Public housing estates in Sha Tin

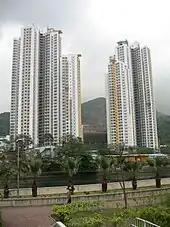
Shek Mun Estate

Shek Mun Estate is a public housing estate built on reclaimed land in Shek Mun, Sha Tin, near the MTR Shek Mun station. It consists of six residential buildings completed in 2009 and 2019 respectively.